Ed Pastor

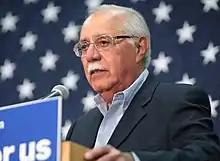
Ed Pastor introducing President Bill Clinton in Phoenix in March 2016.

Pastor was one of the nine Chief Deputy Whips for the Democratic Caucus. Following in Udall's footsteps, his voting record was decidedly liberal; for most of his tenure, he was the most liberal member of the Arizona congressional delegation. He was well-respected by members of both parties, and had a reputation for bipartisanship.